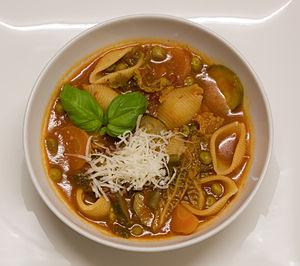
Un minestrone est une variante de soupe de légumes épaisse de la cuisine italienne, souvent additionnée de pâtes ou de riz, et servie accompagné de parmesan râpé.